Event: Nepal Earthquake
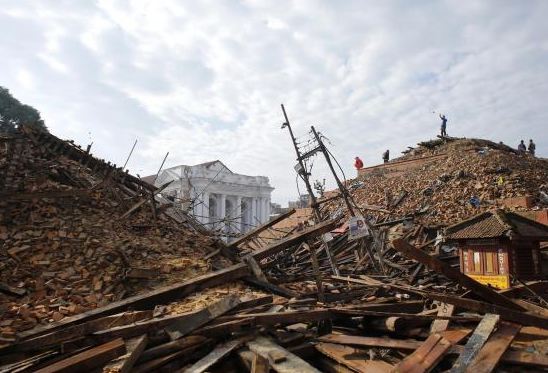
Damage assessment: damage